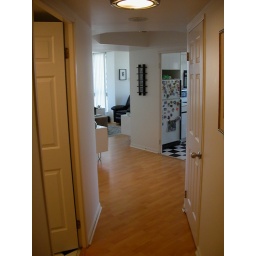
Coming in the front door you can see the guest bathroom door on the immediate left, and the kitchen and living room up ahead.